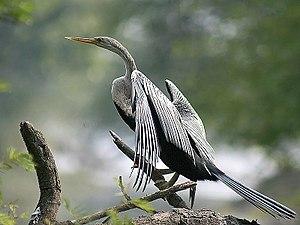
L‘Anhinga roux, parfois appelé Oiseau-serpent, est une espèce d'oiseau aquatique de l'Asie du Sud et du Sud-Est, répandu du Népal jusqu'à l'île de Timor. Piscivore, un peu semblable à un cormoran, il s'en distingue par son très long cou. On le voit souvent nager avec seulement la tête hors de l'eau.